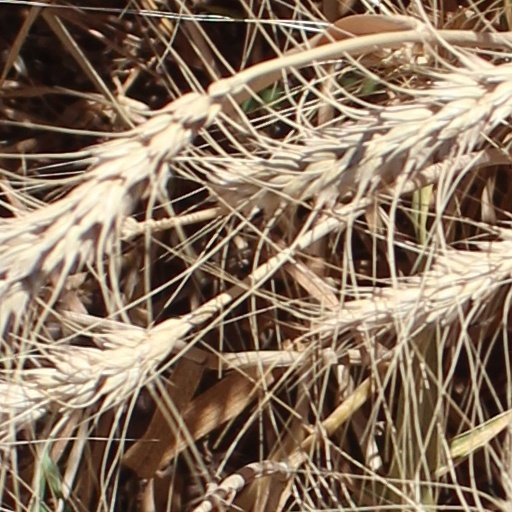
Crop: wheat